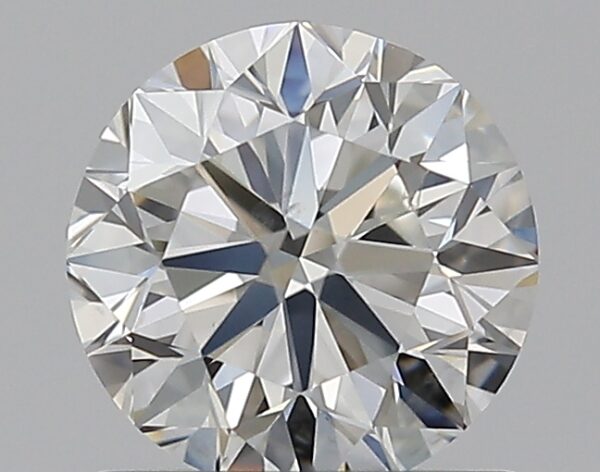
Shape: round
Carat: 0.9
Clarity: SI1
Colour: H
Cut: VG
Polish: EX
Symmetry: VG
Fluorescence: N
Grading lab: GIA
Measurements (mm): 5.96 x 6.04 x 3.85